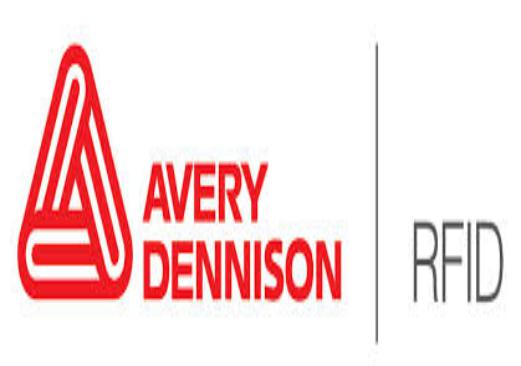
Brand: avery dennison-2
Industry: Others